David Robinson

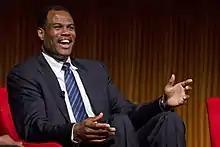
Robinson at the LBJ Presidential Library in 2014

Robinson married Valerie Hoggatt in 1991. They have three sons, David Jr., Corey, and Justin. Corey attended Notre Dame and was a wide receiver on the football team before ending his playing career in 2016 on medical advice due to multiple concussions prior to what would have been his senior season. He was student body president for the 2016–17 school year. Justin, a forward in basketball and a two-time all-state selection in Texas, began attending Duke University in August 2015. He was initially recruited to the Duke team as a "preferred walk-on" with the opportunity to eventually earn a scholarship, but he was placed on scholarship before his arrival at Duke. On September 18, 2020, Mornar Bar of Erste Liga in Montenegro announced that they had signed Justin, signaling the start to his professional basketball career.